Slovakia in the Eurovision Song Contest 1998

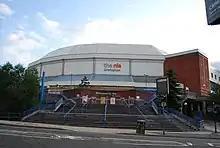
The Eurovision Song Contest 1998 took place at the National Indoor Arena in Birmingham, UK, on 9 May 1998.

The Eurovision Song Contest 1998 took place at the National Indoor Arena in Birmingham, UK, on 9 May 1998. According to the Eurovision rules, the twenty-five participants were made up of the previous year's winning country and host nation UK, the eighteen countries which had the highest average points total over the preceding five contests, and any eligible countries which did not compete in the 1997 contest. Slovakia was one of the eligible countries which did not compete in the 1997 contest, and thus were permitted to participate. The running order for the contest was decided by a draw held on 13 November 1997. Slovakia was assigned to perform 6th at the 1998 Contest, following and preceding .